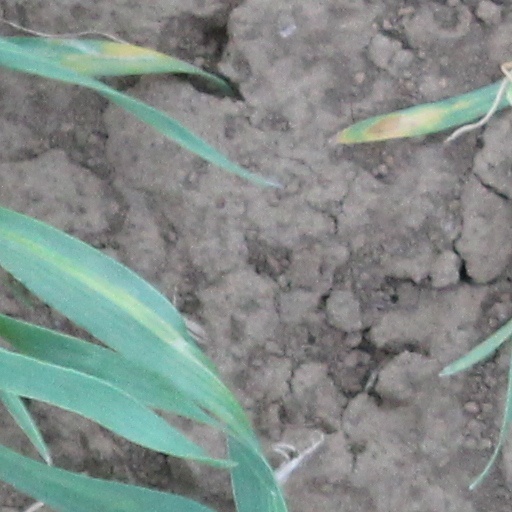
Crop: wheat